Pete Cosey

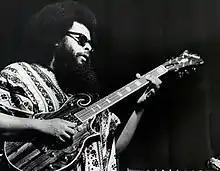
Cosey in the mid 1970s

Peter Palus Cosey (October 9, 1943 – May 30, 2012) was an American guitarist who played with Miles Davis' band between 1973 and 1975. His fiercely flanged and distorted guitar invited comparisons to Jimi Hendrix. Cosey kept a low profile for much of his career and released no solo recorded works. He appeared on Davis's albums "Get Up with It" (1974), "Agharta" (1975), "Pangaea" (1976), "Dark Magus" (1977), and "The Complete On the Corner Sessions" (2007).